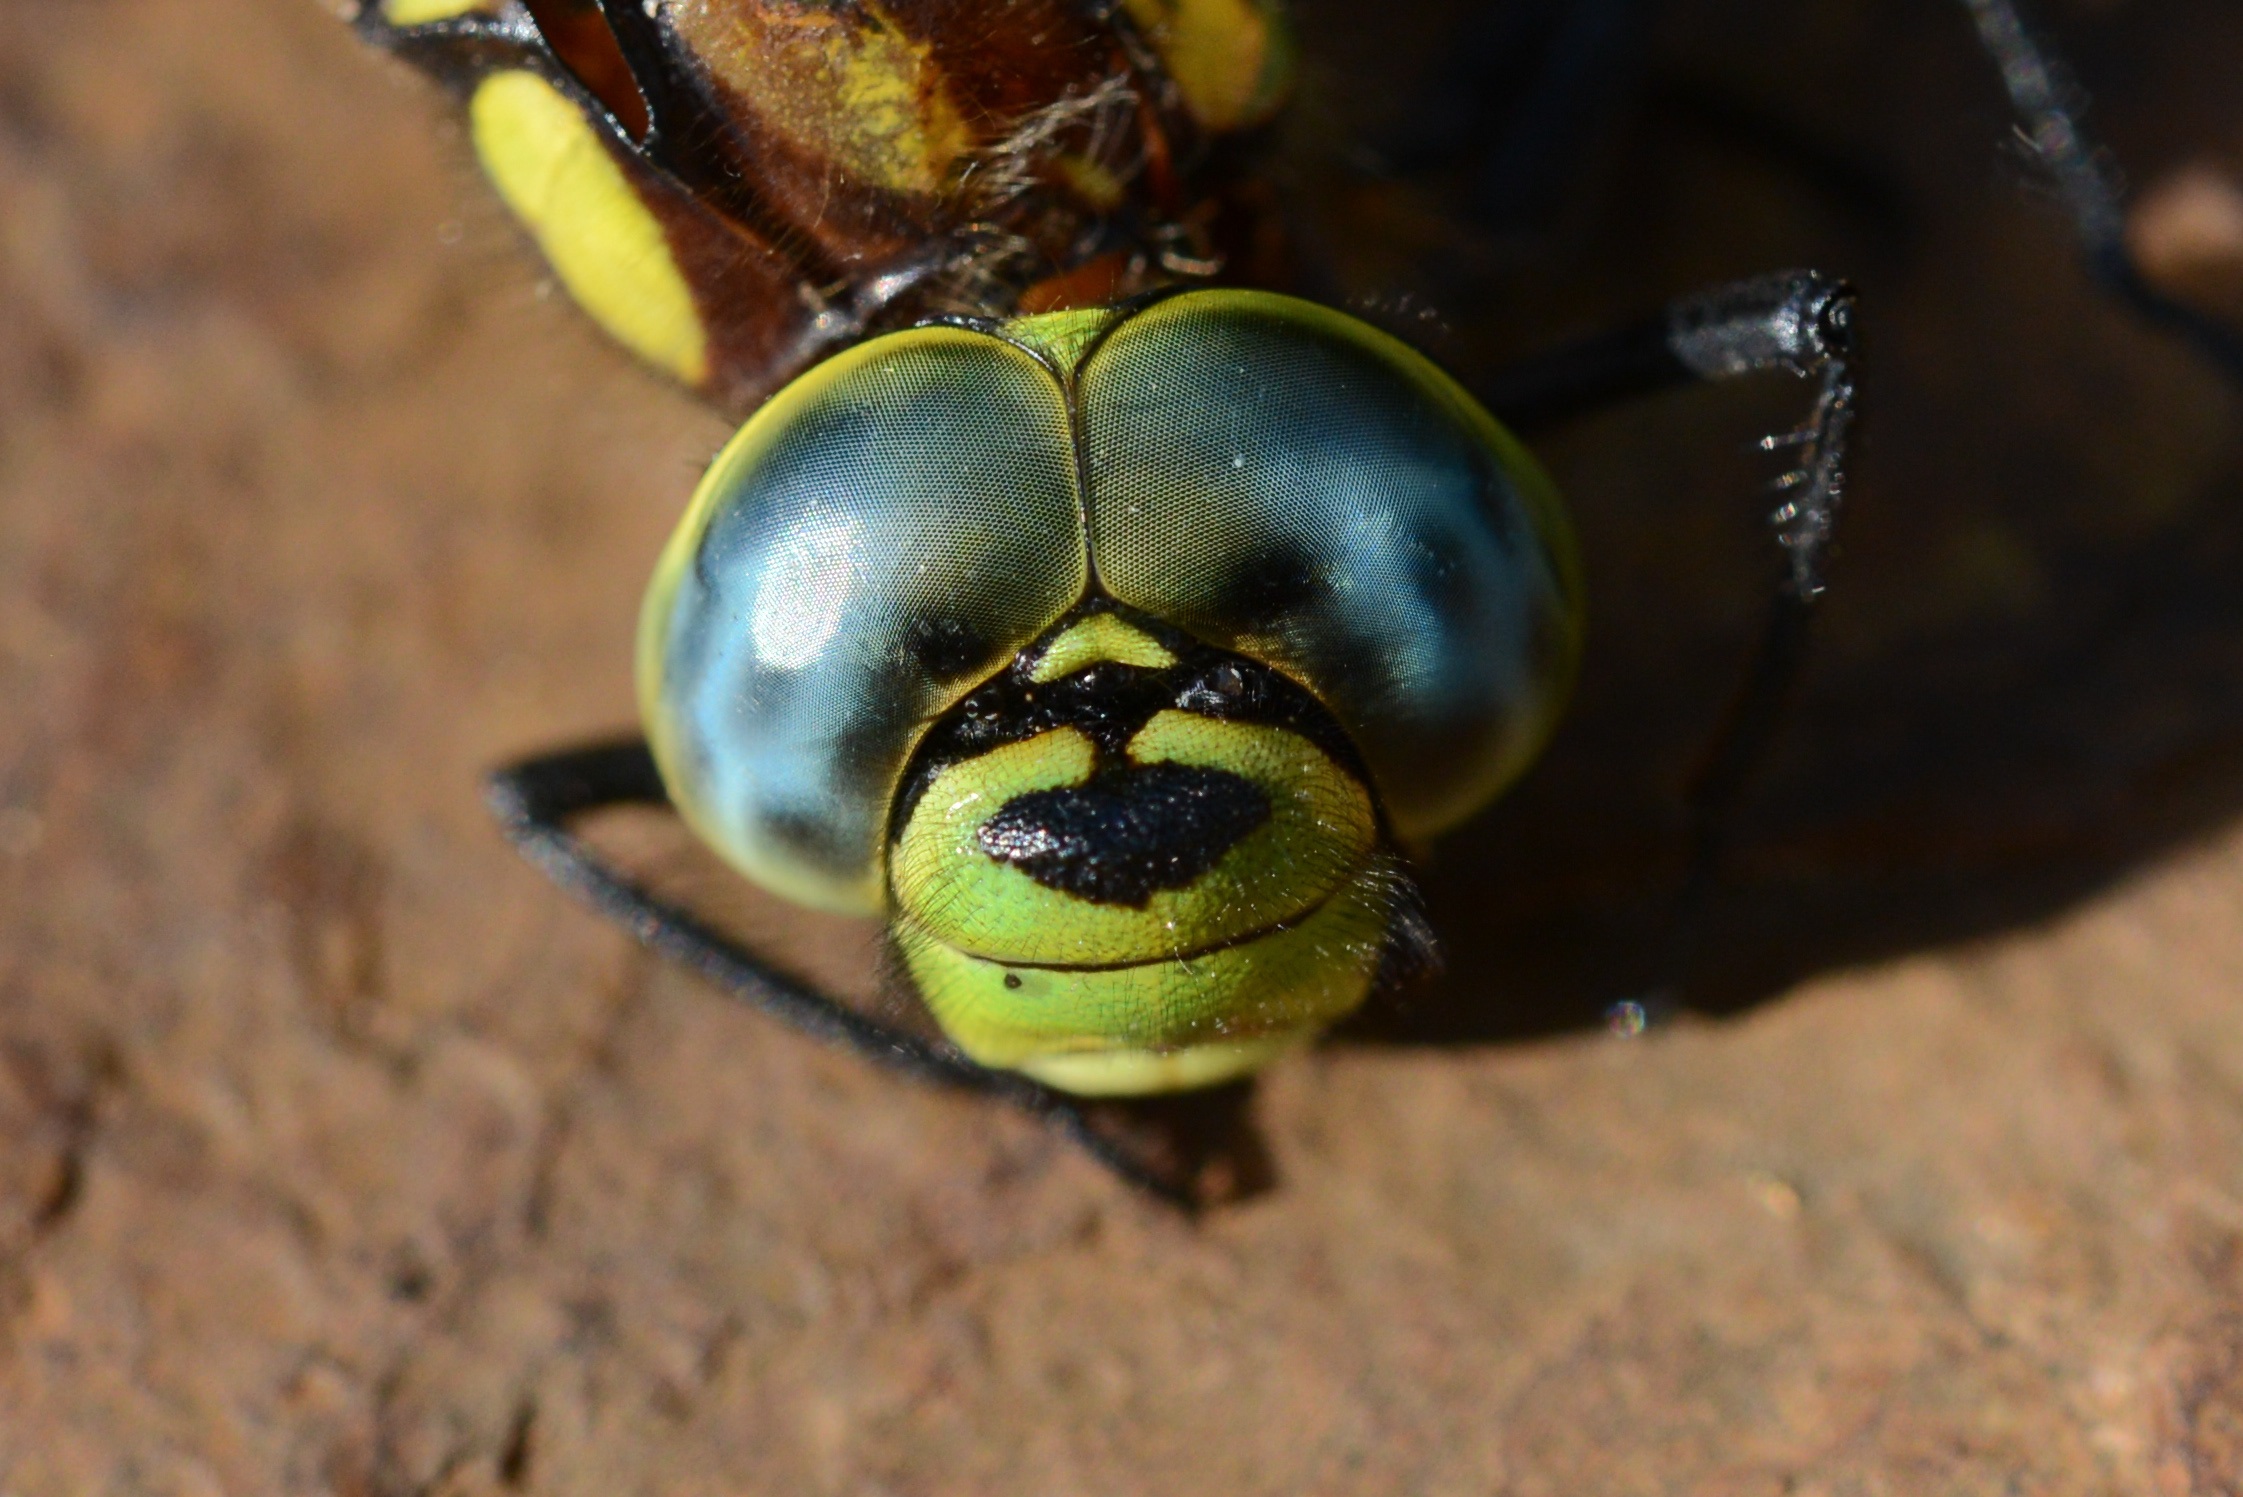
nature, photography, leaf, flower, wildlife, green, produce, insect, macro, dead, close, fauna, invertebrate, close up, dragonfly, hornet, wasp, beetle, compound, macro photography, membrane winged insect